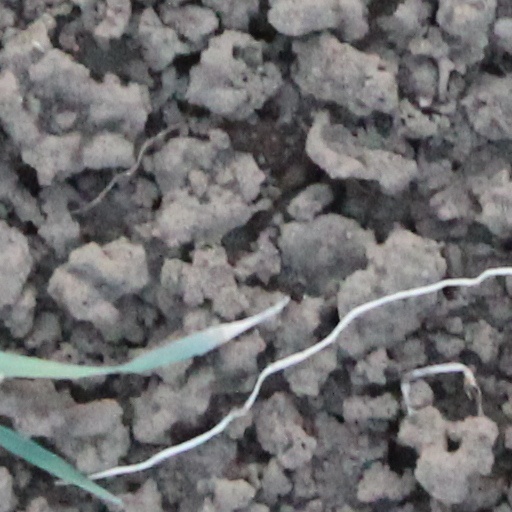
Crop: wheat